Kyrenia Gate

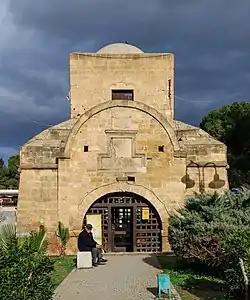
The Kyrenia Gate.

The Kyrenia Gate, (historically known in Italian as "Porta del Proveditore") is a gate in the Nicosia walls, in North Nicosia, Northern Cyprus. It was the gate which was used for transport to the northern areas, especially Kyrenia.